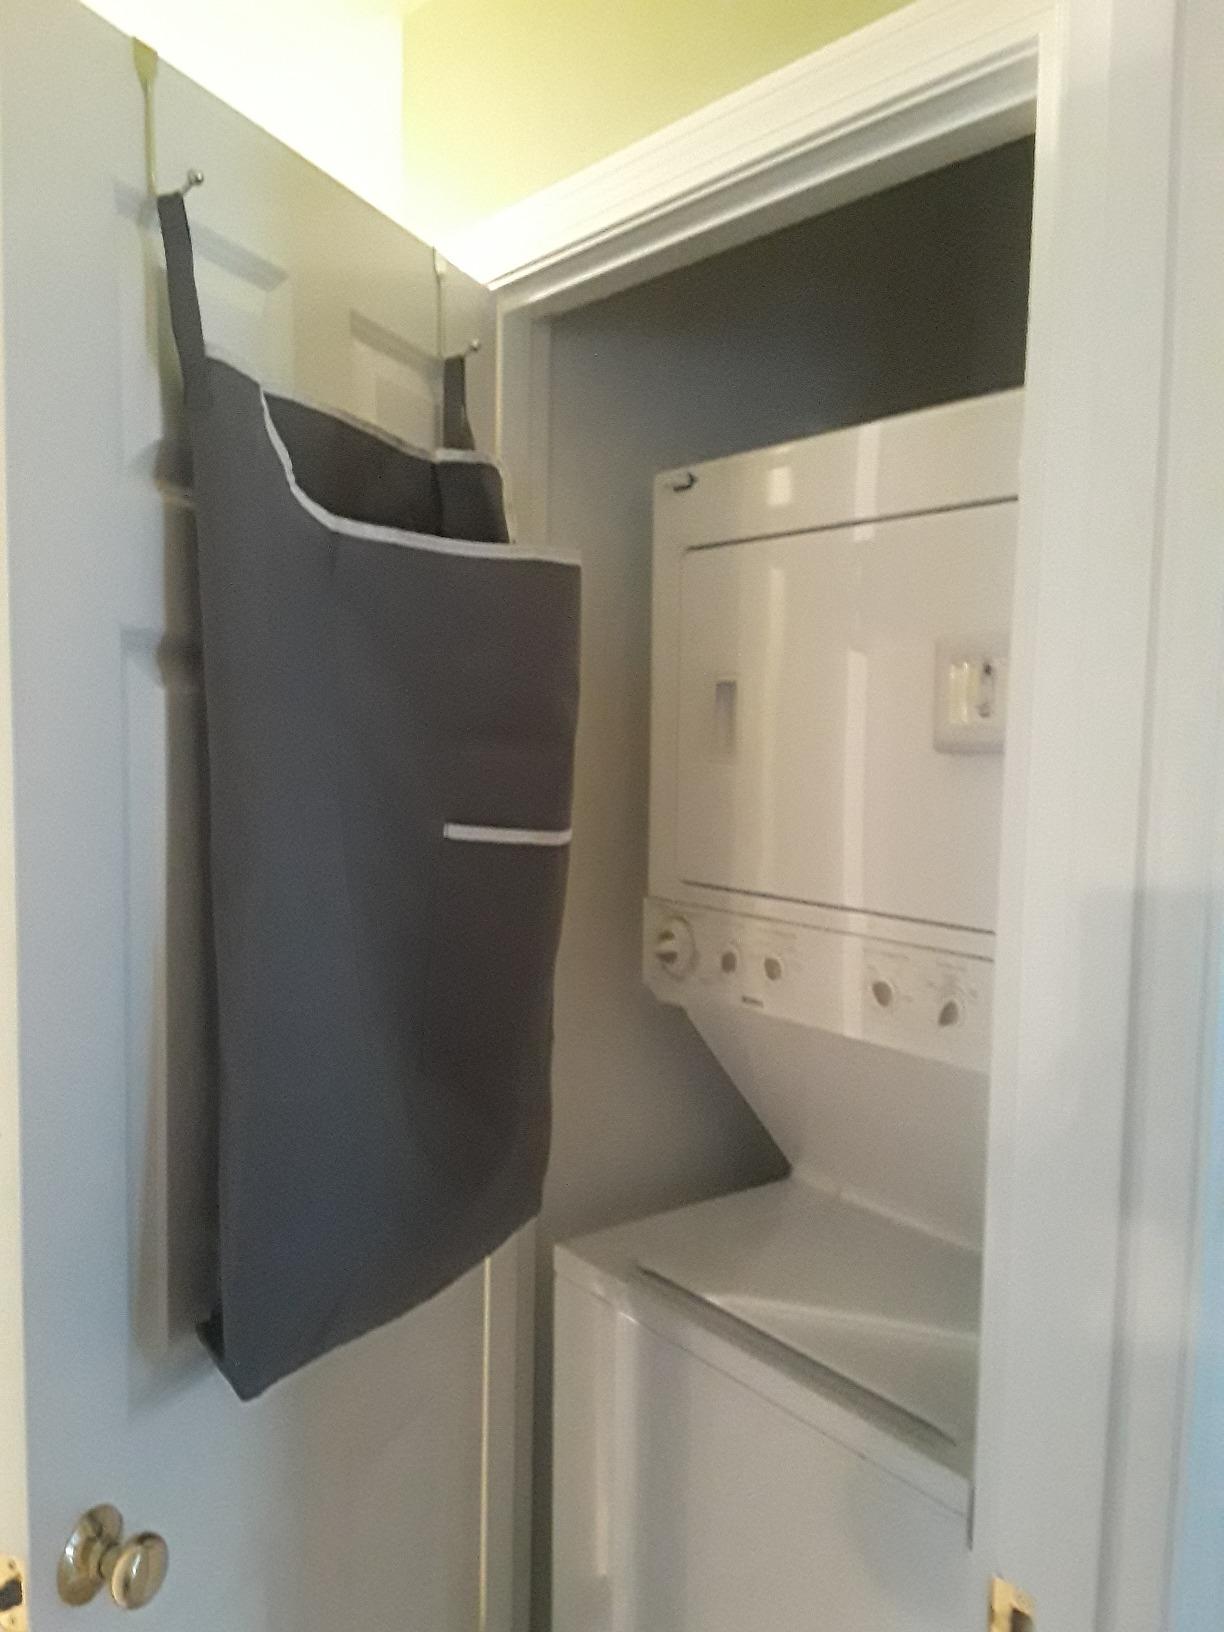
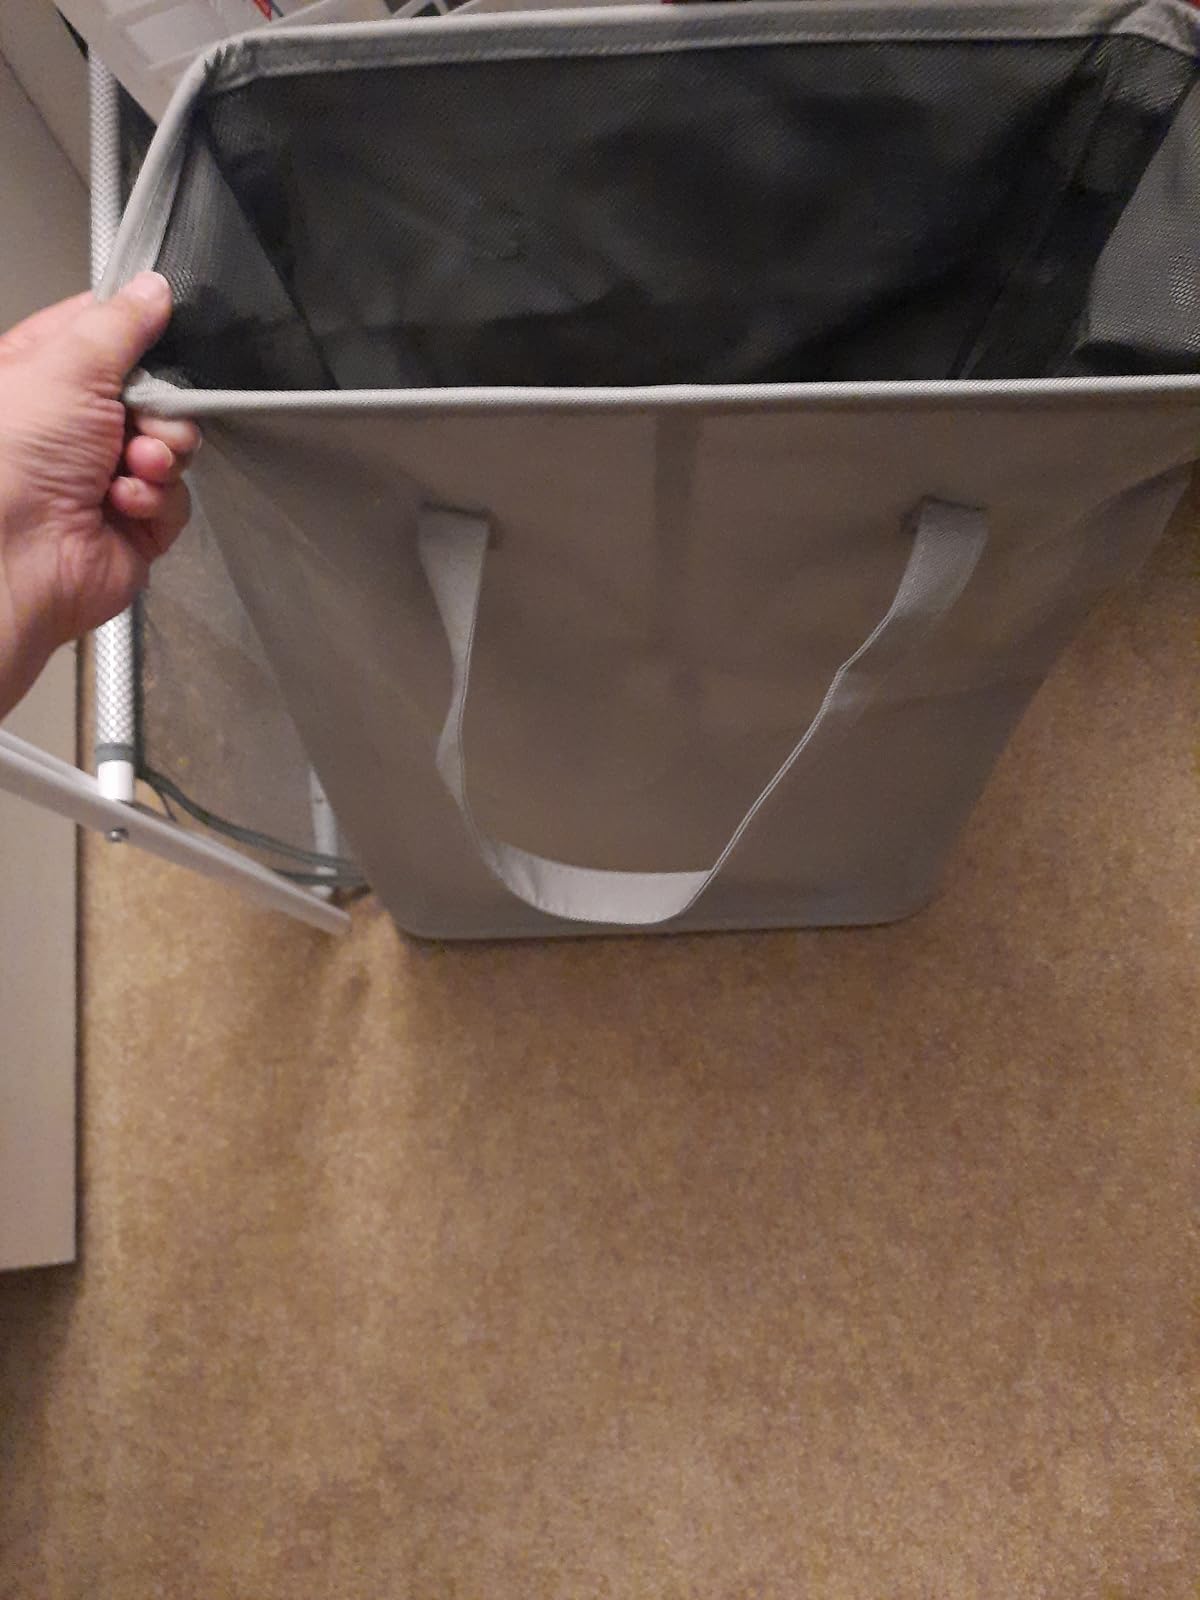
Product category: items_hamper
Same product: no